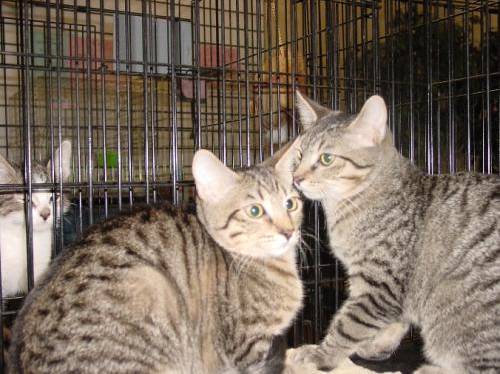
Label: cat